Grazhdanin

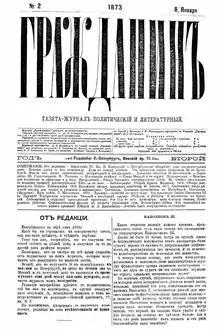
Гражданин

Grazhdanin (lit. The Citizen) was a Russian conservative political and literary magazine published in Petersburg in 1872–1914 (with a one-year interval in 1880–1881). The magazine was founded by Prince Vladimir Meshchersky. It came out weekly or two times a week, and daily in 1887–1914. Grazhdanin exerted some influence on policies of the Russian government. It adhered to principals of monarchism and opposed liberal press and revolutionary movements. Fyodor Dostoyevsky was the magazine's chief editor from the early 1873 to April 1874. Throughout this magazine's existence, people like Konstantin Pobedonostsev, Nikolay Strakhov, Aleksey Pisemsky, Nikolai Leskov, Fyodor Tyutchev, Apollon Maykov, Yakov Polonsky, Aleksey Apukhtin, Vasily Nemirovich-Danchenko and others published their works on its pages.